Greeks in Romania

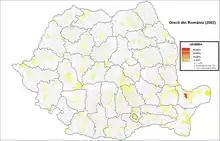
Greeks in Romania (2002)

Greeks are a historic minority group in Romania. At times, as during the Phanariote era, this presence has amounted to hegemony; at other times (including the present), the Greeks have simply been one among the many ethnic minorities in Romania.